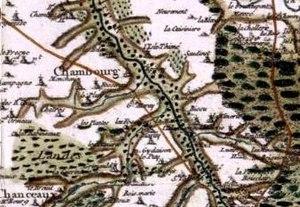
la commune de Chambourg-sur-Indre sur la carte de Cassini
Chambourg-sur-Indre est une commune française du département d'Indre-et-Loire en région Centre-Val de Loire.